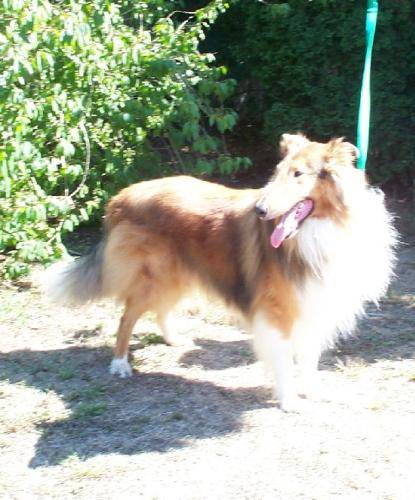
Label: dog